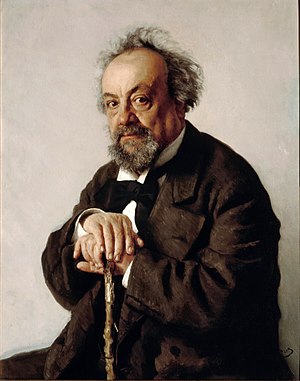
Ilja Repin / Galleri
Ilja Jefimovitj Repin var en russisk/sovjetisk maler.